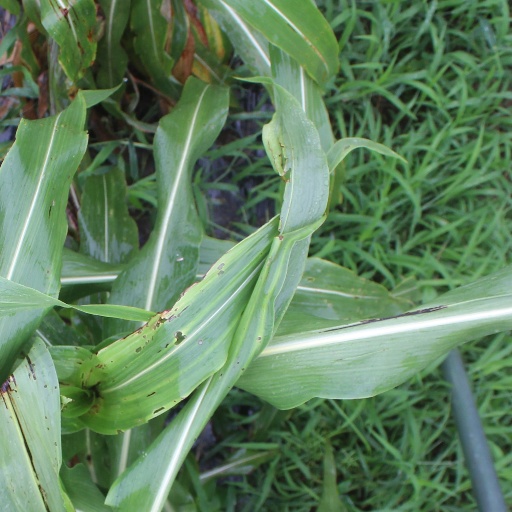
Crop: sorghum